Xing ware

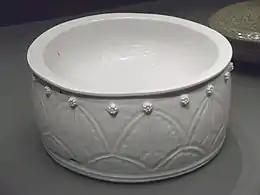
Tang dynasty xing ware, Percival David collection

Xing ware or Xingyao is a type of Chinese ceramics produced in Hebei province in north China, most notably during the Tang dynasty. Xing ware typically has a white body covered with a clear glaze. It was named after Xingzhou in southern Hebei where it was made; kilns sites have been identified in Neiqiu County as well as in Lincheng although Lincheng was not part of Xingzhou during the Tang dynasty.